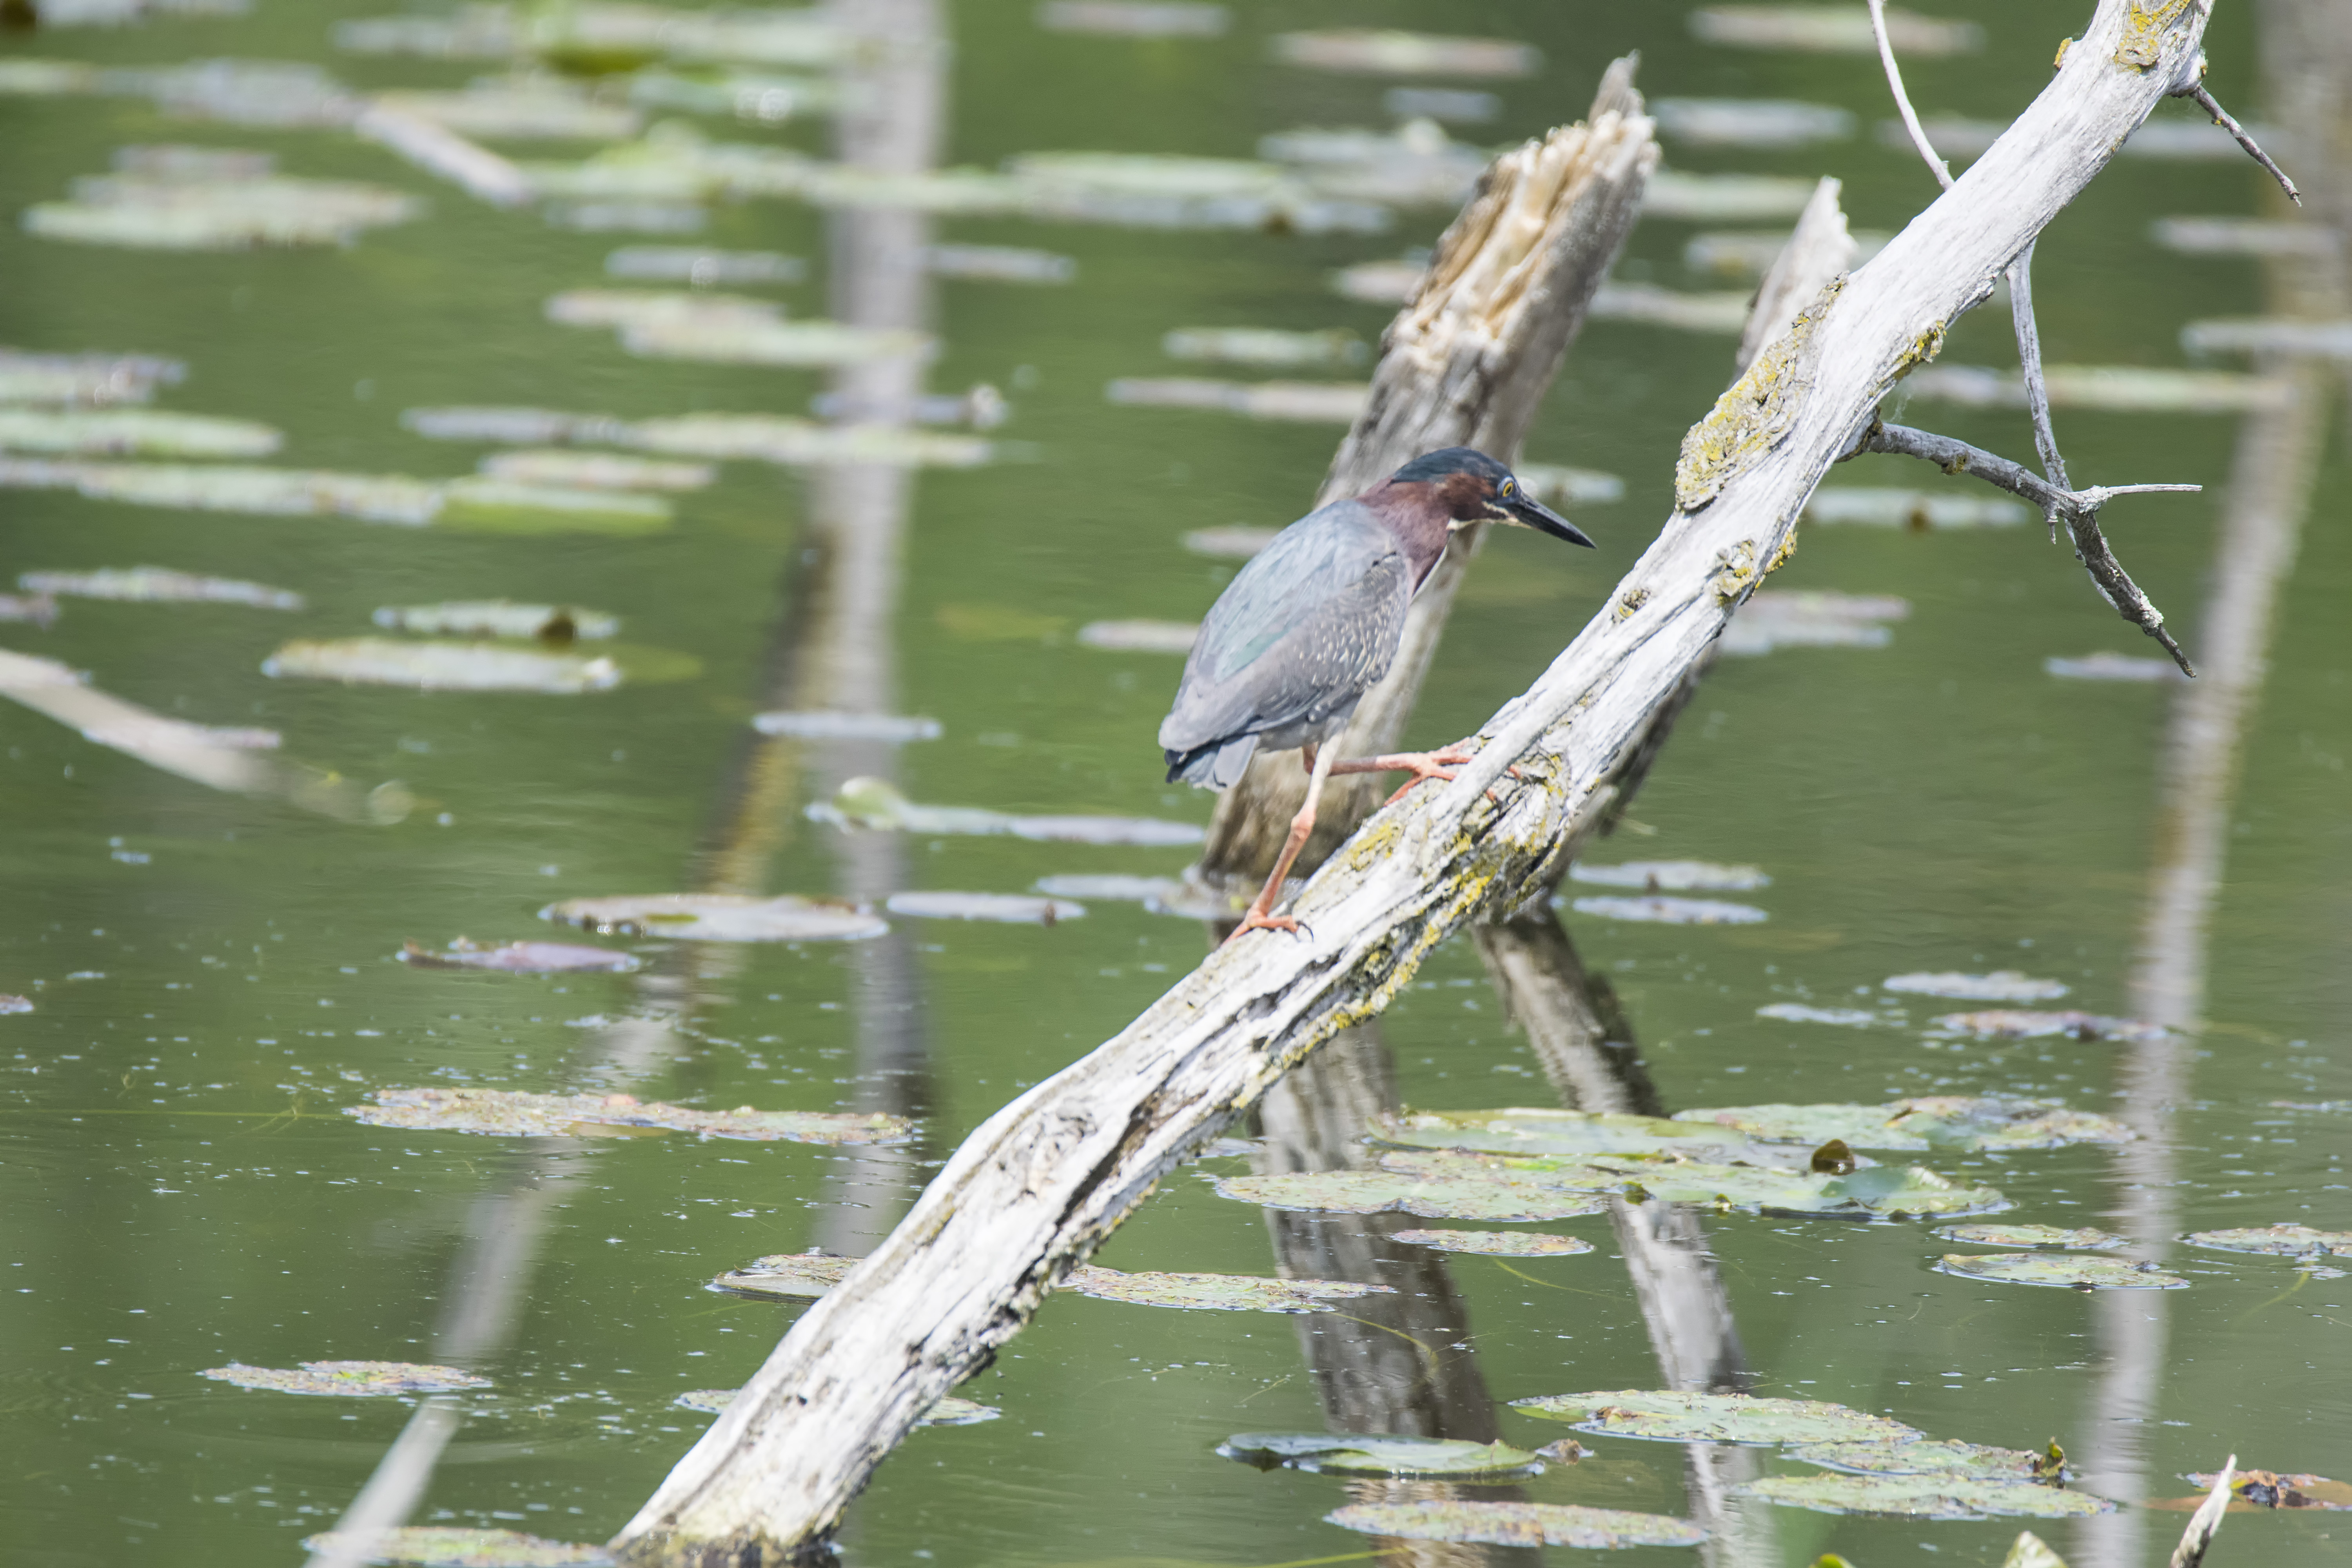
water, nature, branch, bird, wing, wildlife, green, fauna, canada, vertebrate, vert, quebec, heron, shorebird, sherbrooke, oiseau, perching bird